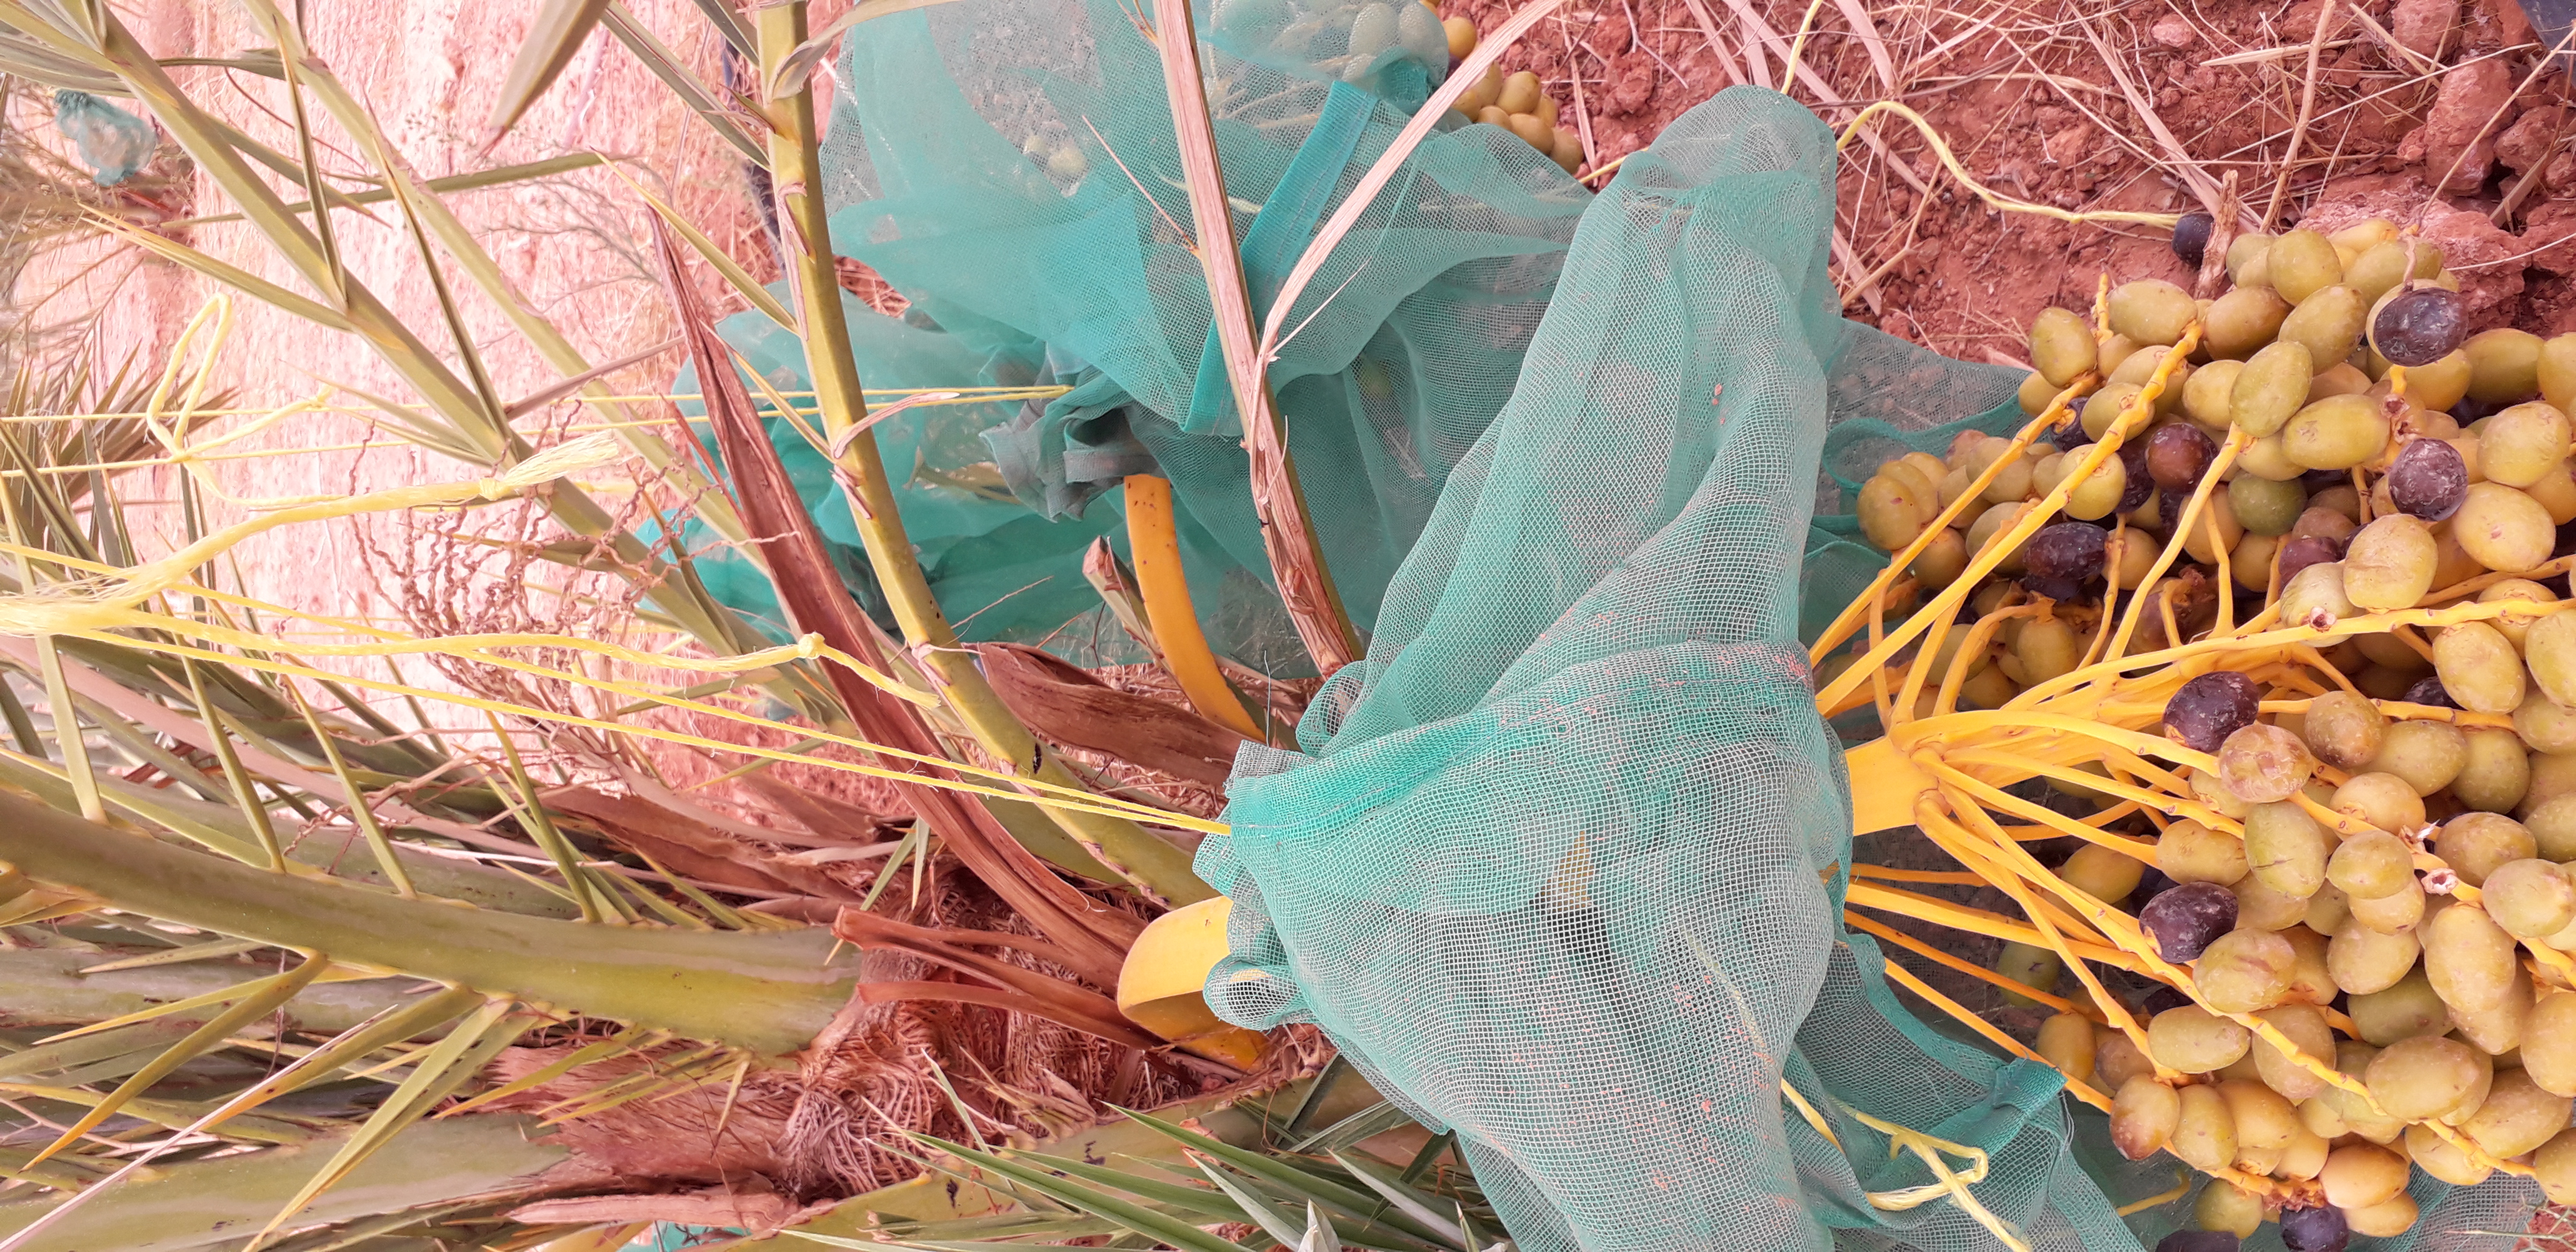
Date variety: kholt